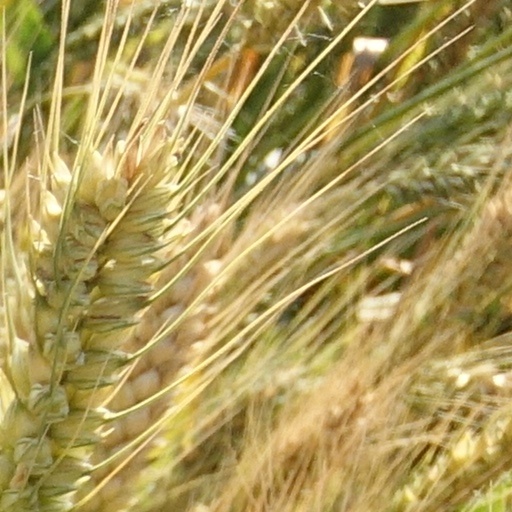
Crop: wheat